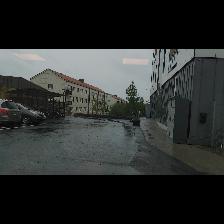
Label: NonHuman